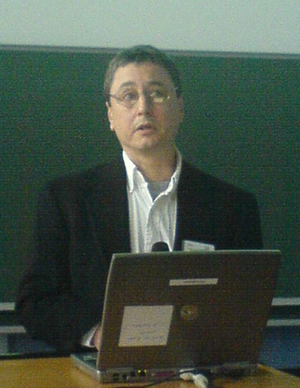
Nomic est un jeu de société dont la particularité est que les règles peuvent être changées, et celles-ci se construisent au gré des joueurs pendant la partie. Nomic peut se jouer soit sur table, soit par correspondance ou en ligne.
Peter Suber est un professeur de philosophie américain qui en 1982 a inventé le jeu Nomic. Son objectif était d'illustrer sa thèse sur le paradoxe de l'auto-amendement.